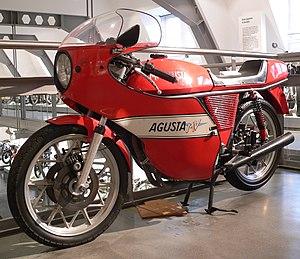
Le circuit du lac d'Aix les Bains était tracé au bord du lac d’Aix-les-Bains. Long de 2 400 mètres, il se situait autour de l’endroit où se trouve actuellement le carrefour du Lac.